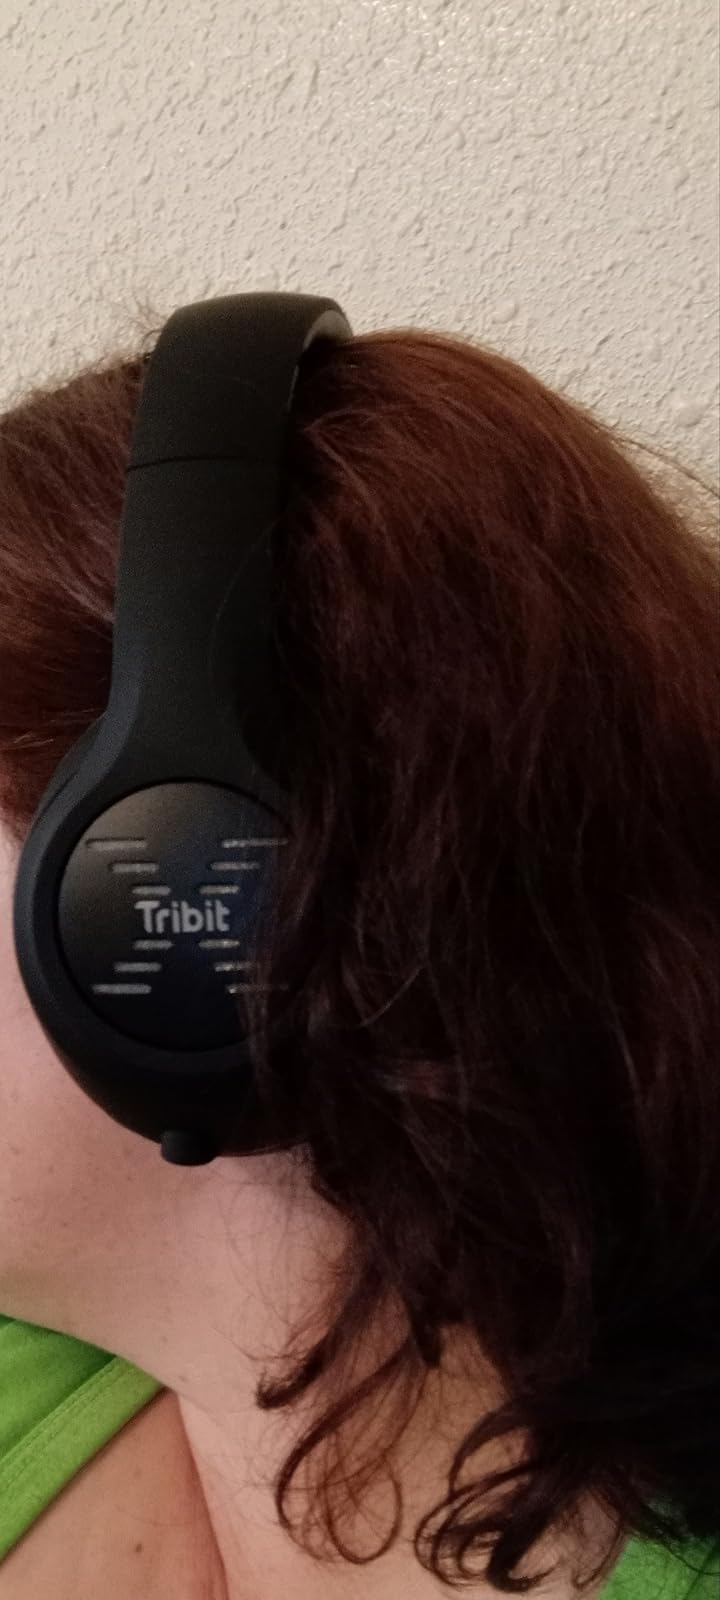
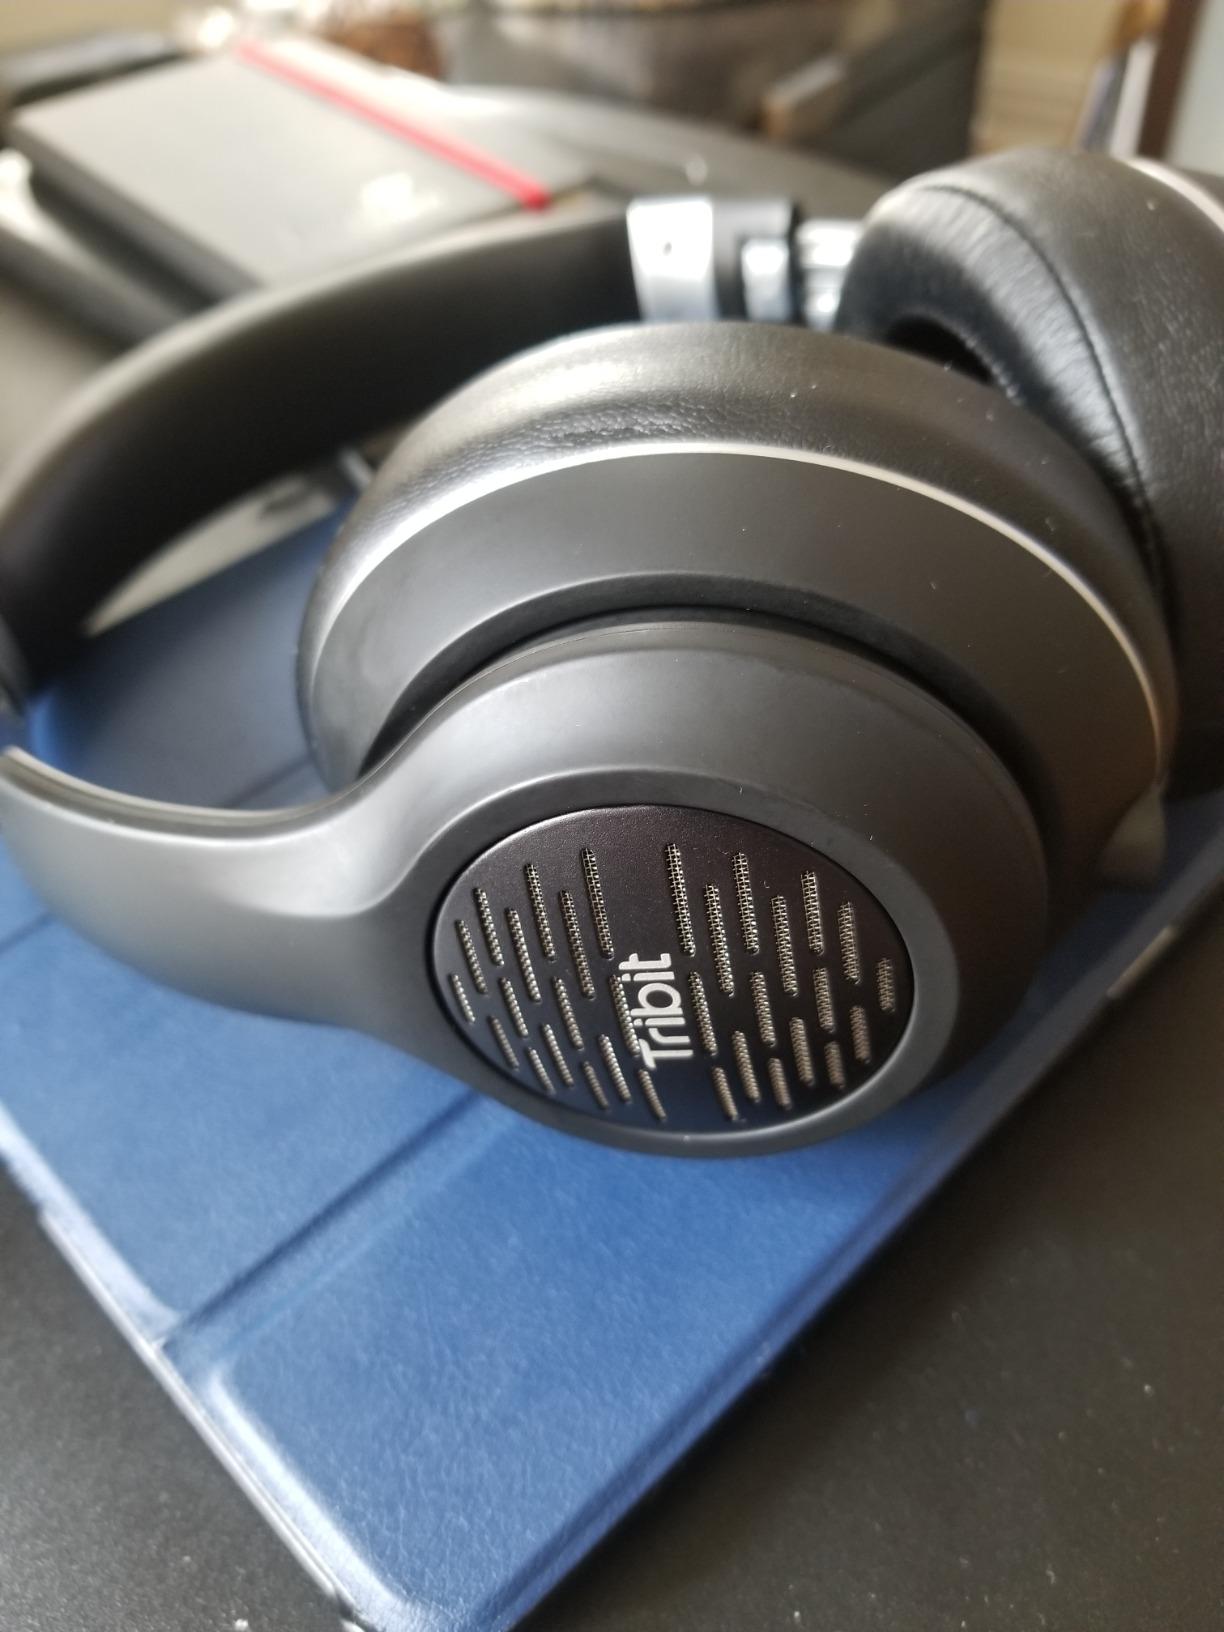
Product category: headphones
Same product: yes